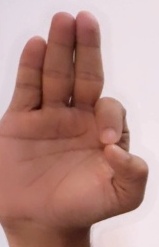
ASL sign: F